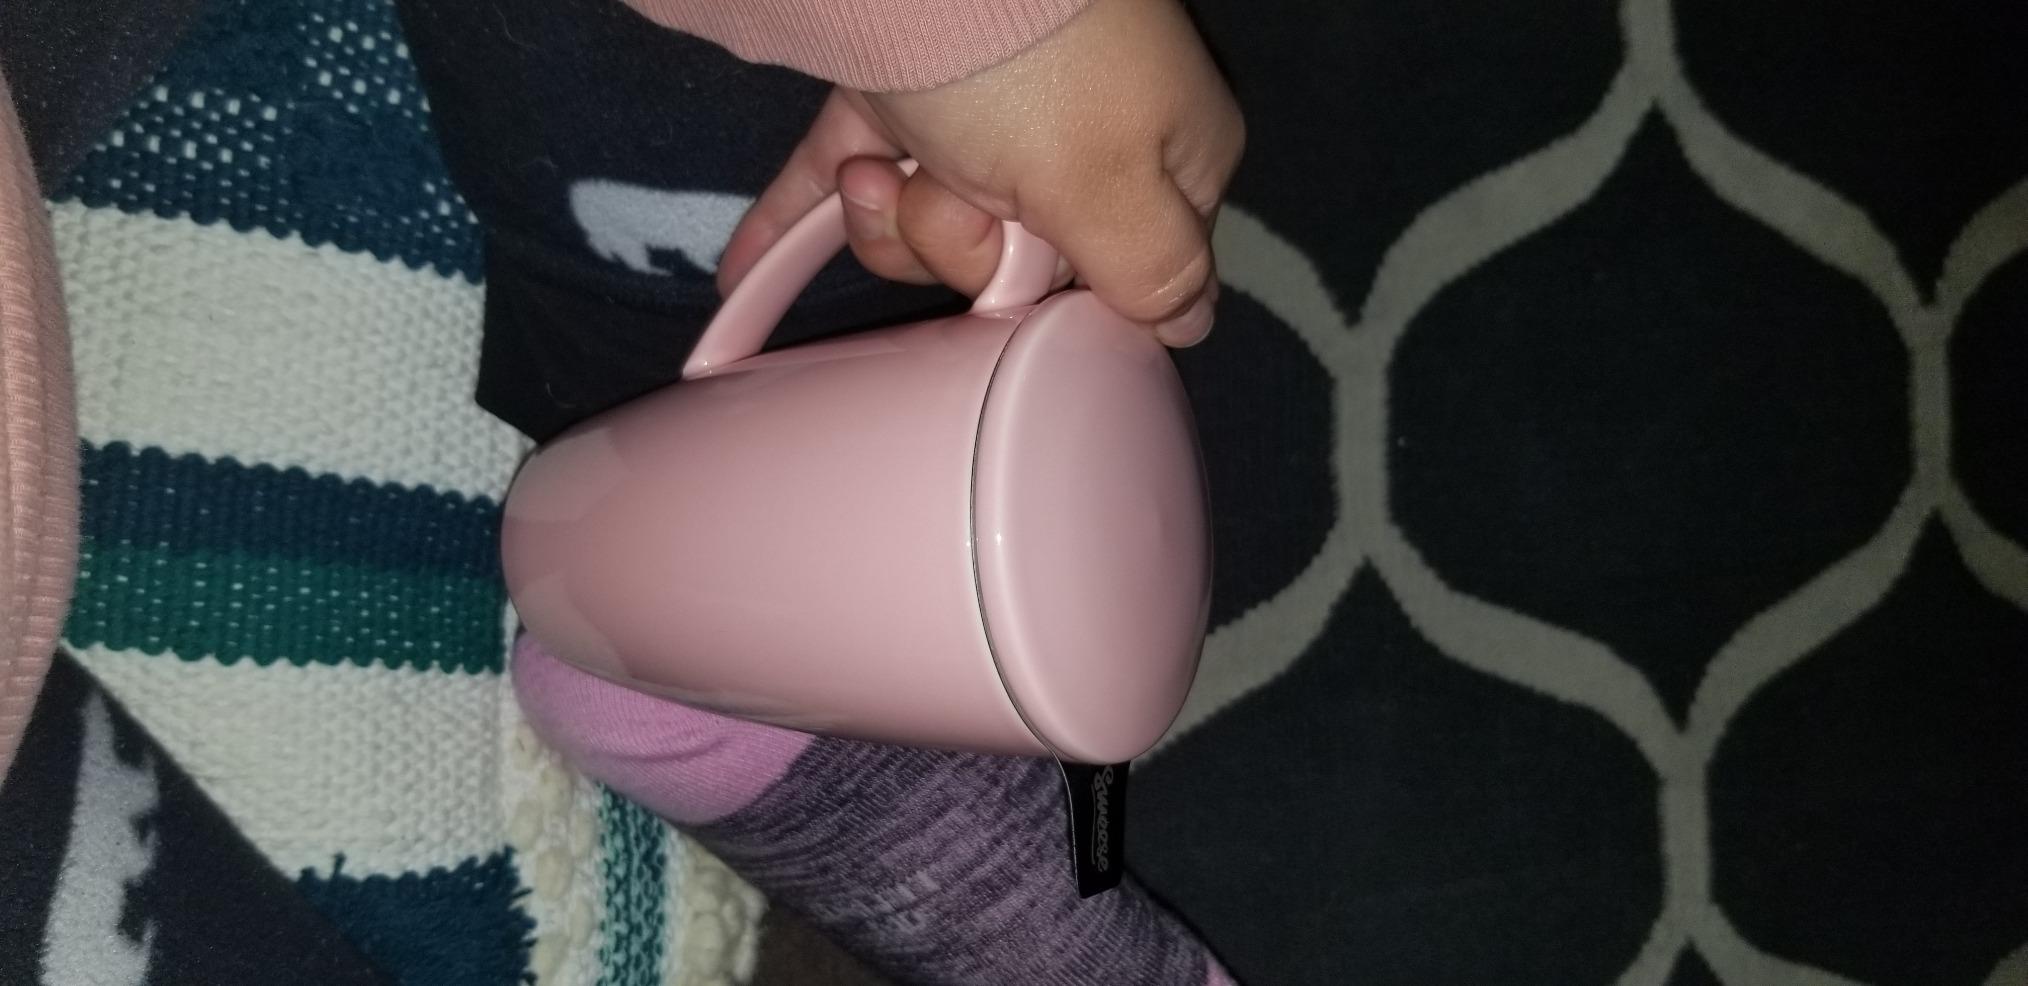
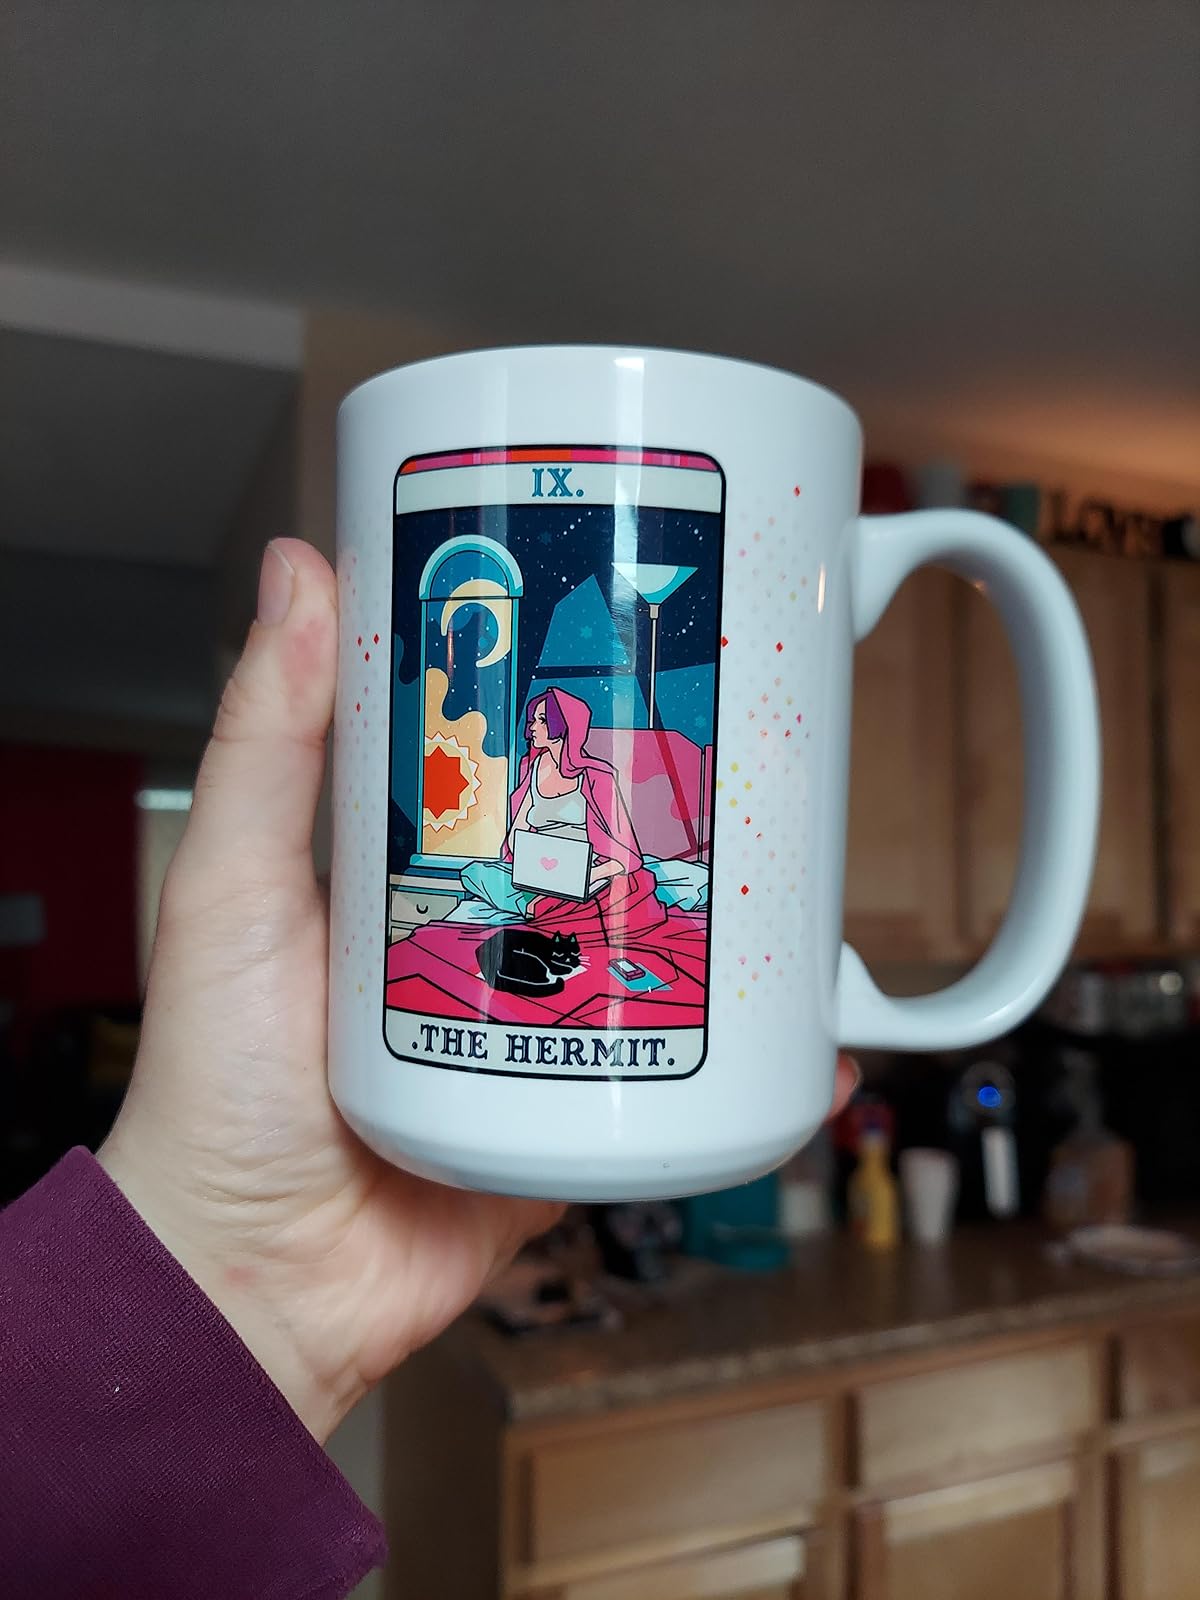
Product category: items_mug
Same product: no